Wladimir Klitschko vs. Hasim Rahman

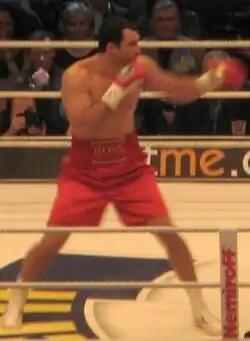
Klitschko in action against Rahman

Klitschko dominated the fight winning every round on the scorecards (two judges had it 60-53, the third scored it 60-47), scoring a knockdown the 6th round with a series of jabs followed by a right hand to the chin of Rahman who survived before referee Tony Weeks ended the fight in the seventh round. According to CompuBox Klitschko landed 178 punches with 48% accuracy, against Rahman's 30 punches with 14% accuracy.